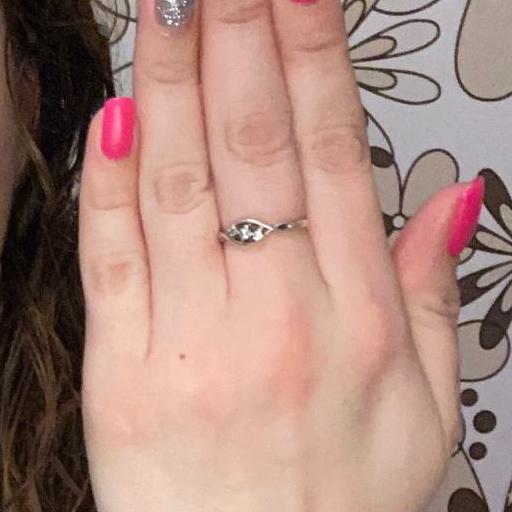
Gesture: stop_inverted